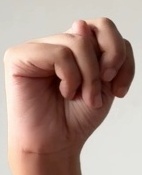
ASL sign: N